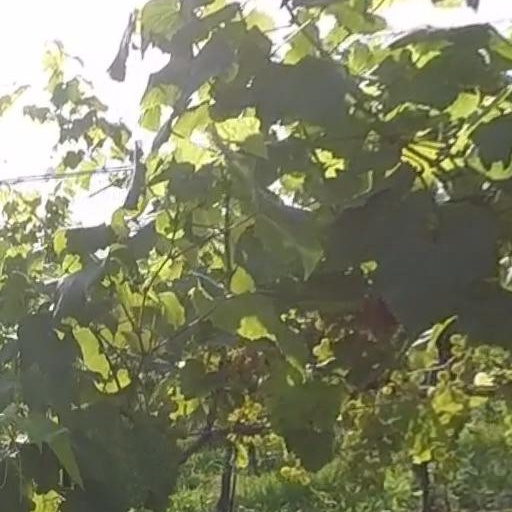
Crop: grape